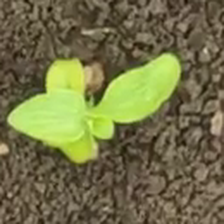
Weed species: Kena_(Commplina_benghalensio)